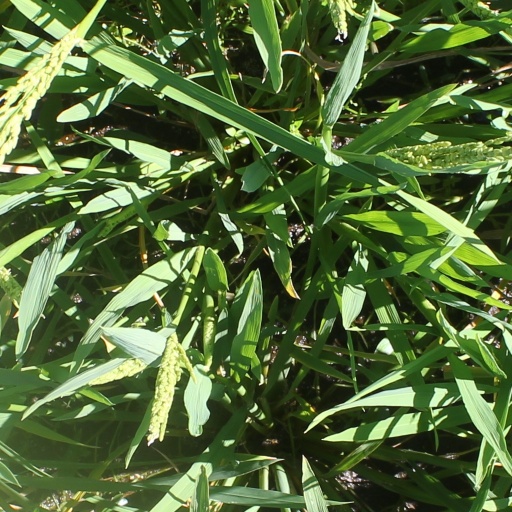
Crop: rice